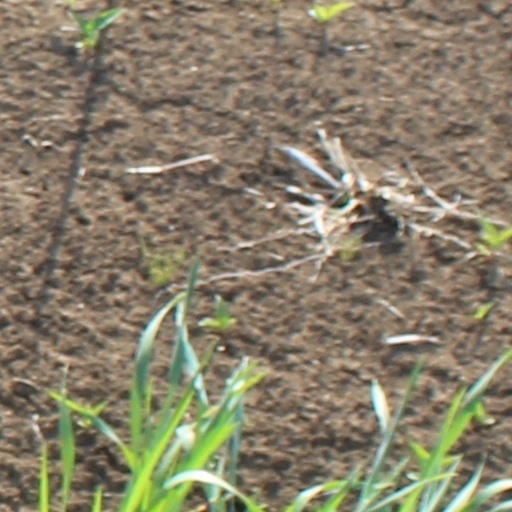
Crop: wheat